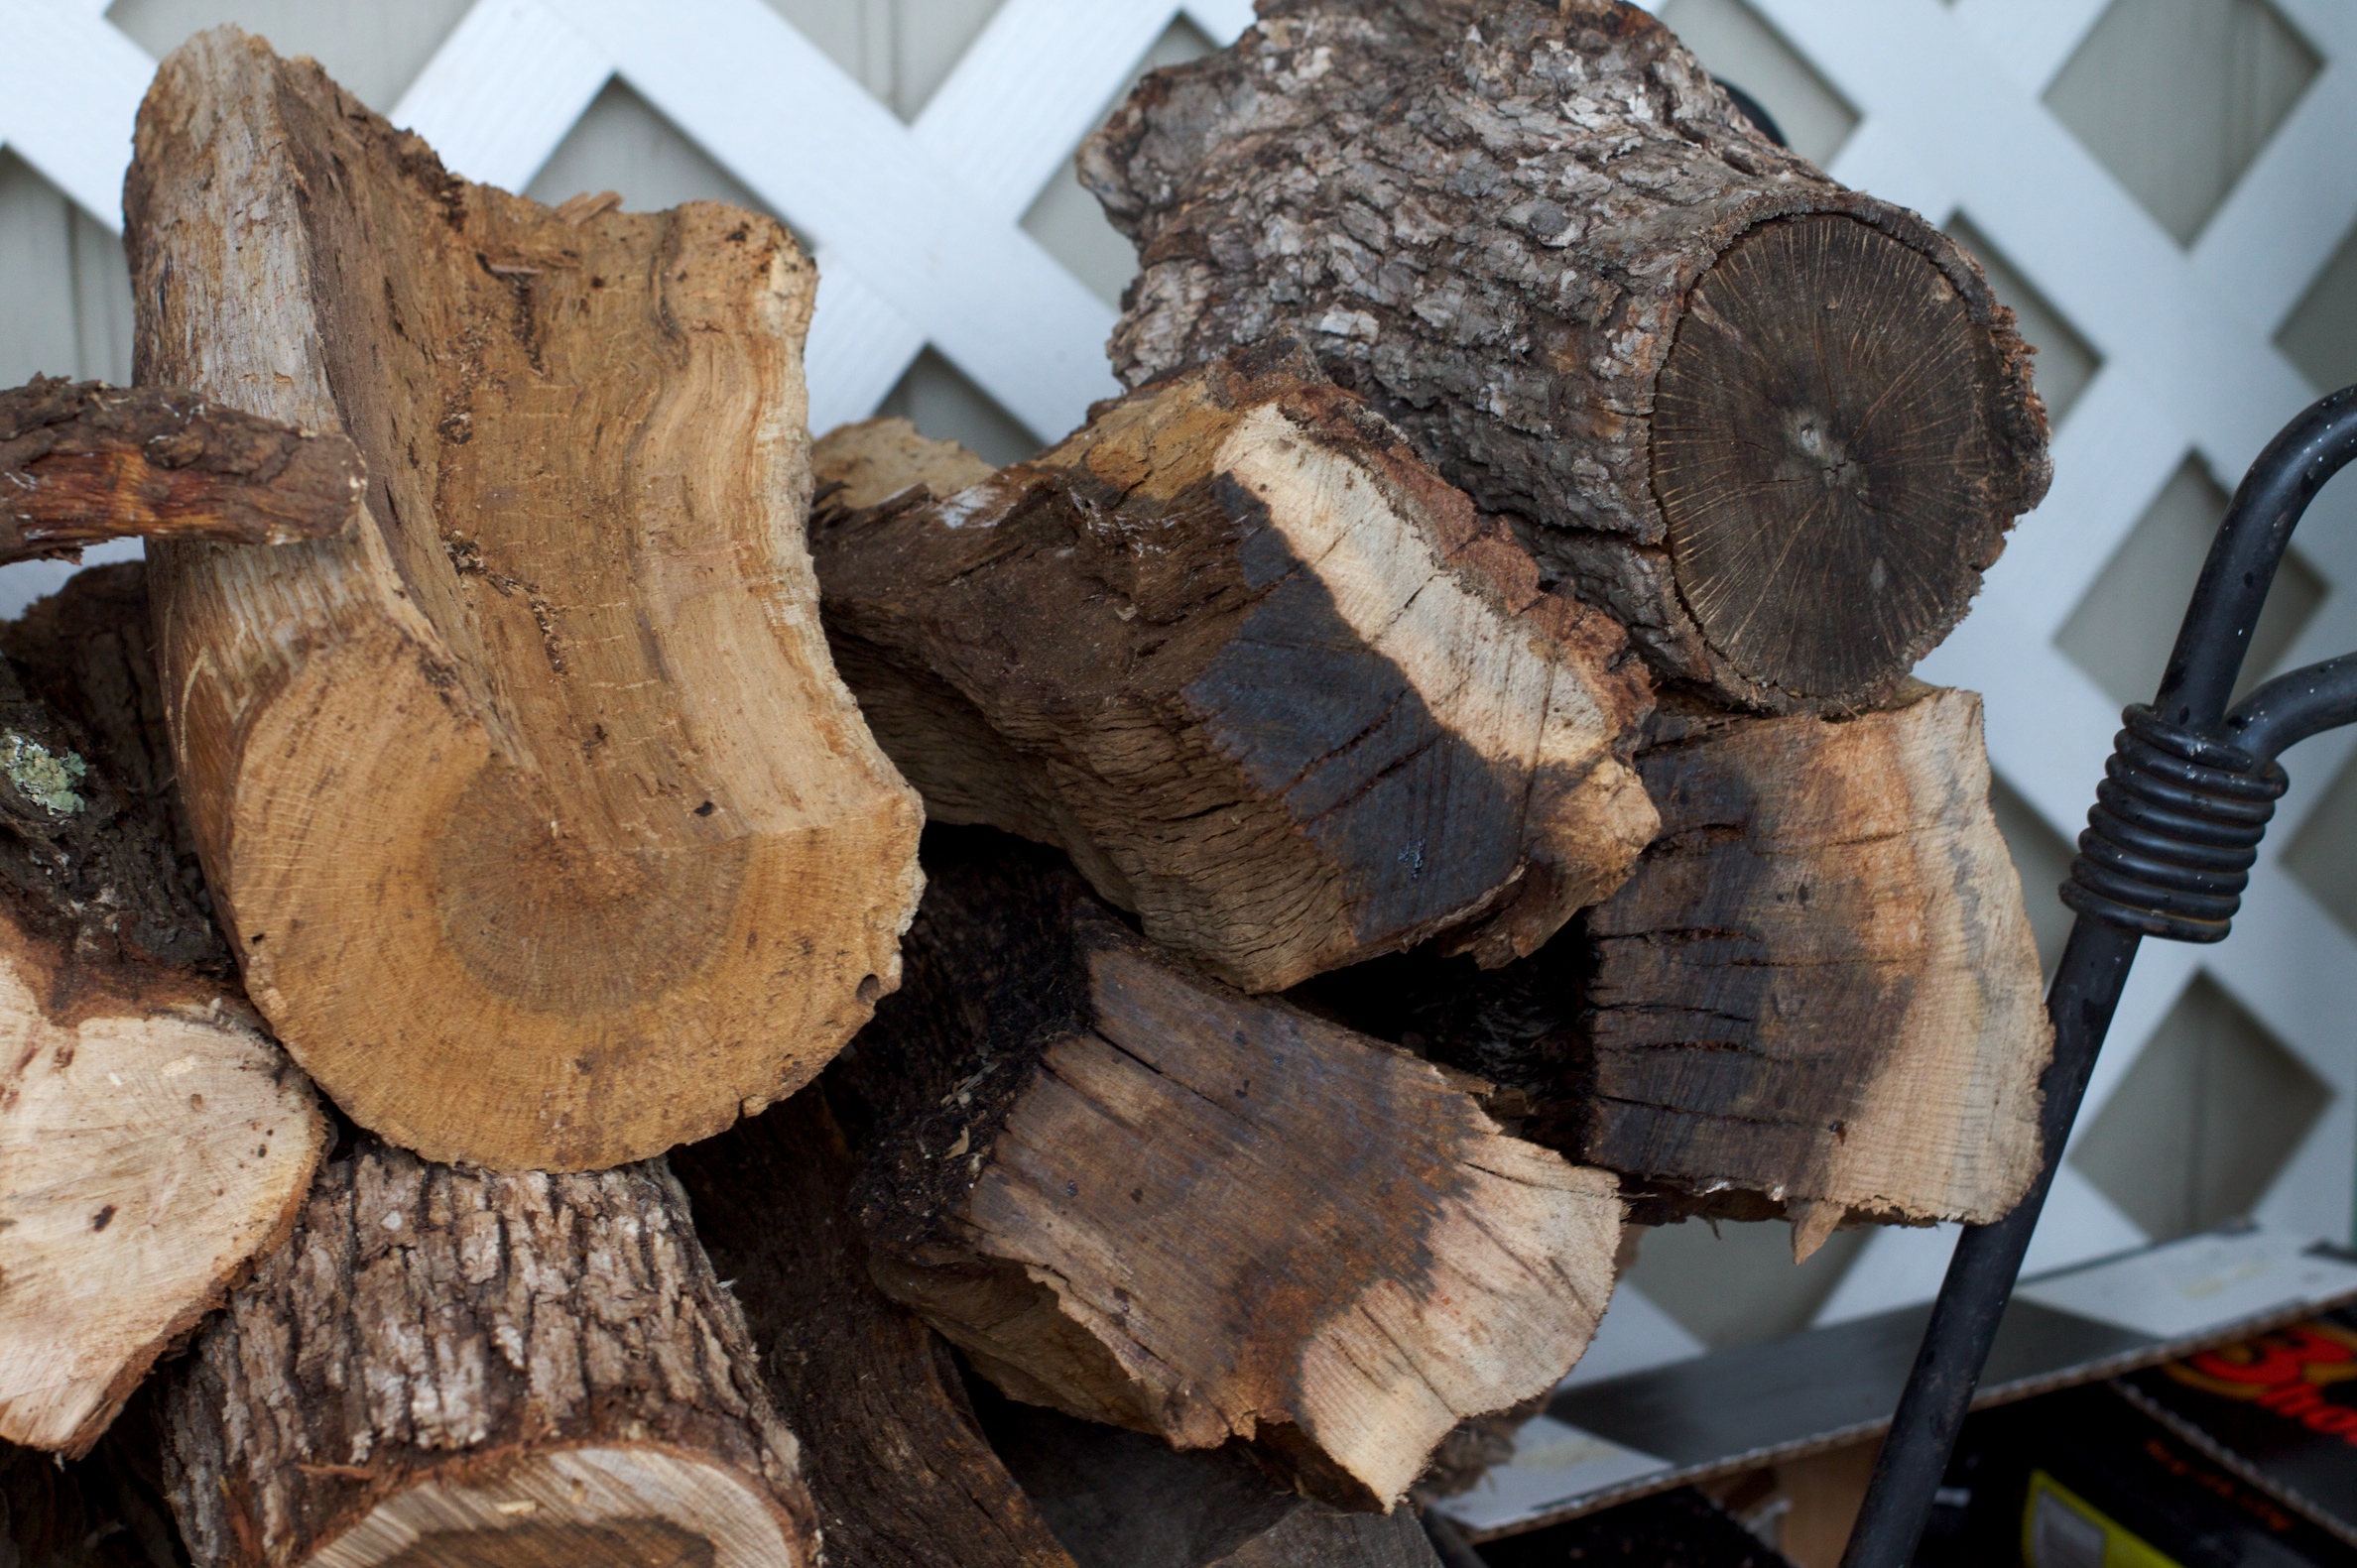
tree, wood, trunk, mushroom, lumber, carving, shiitake, woody plant